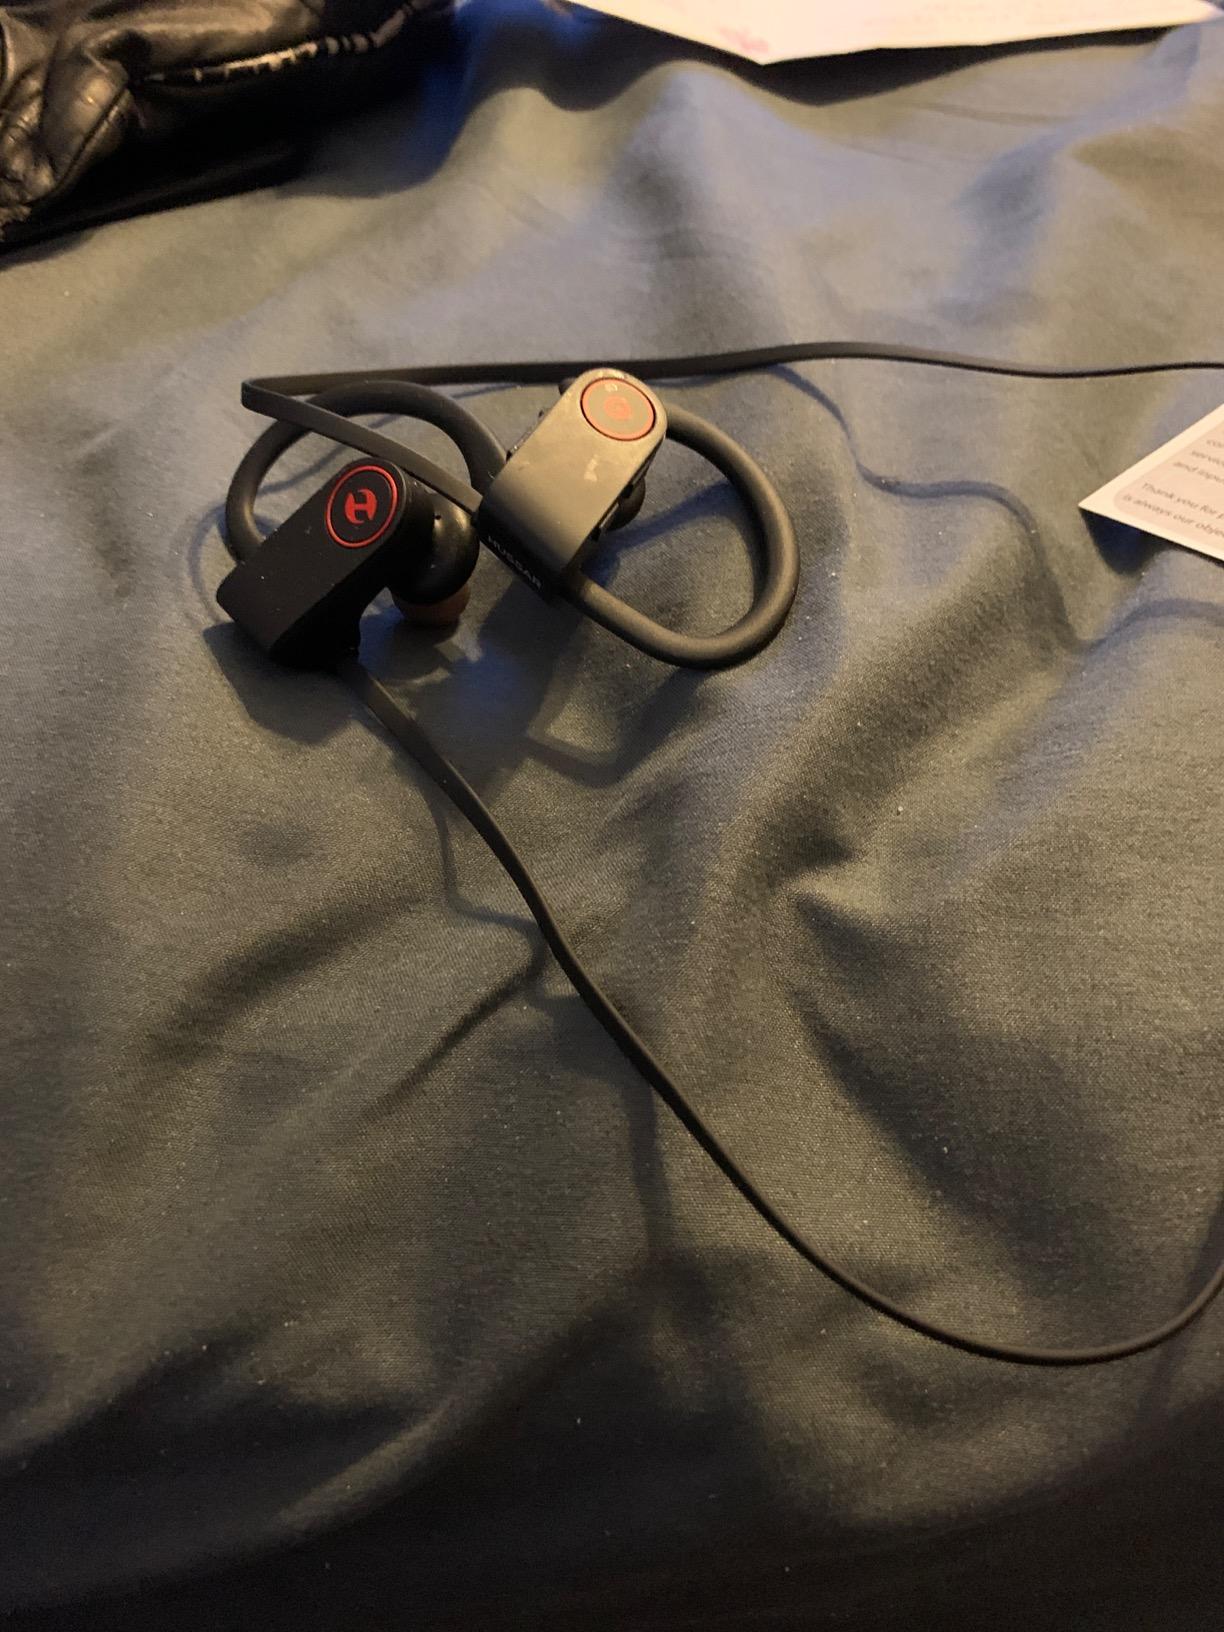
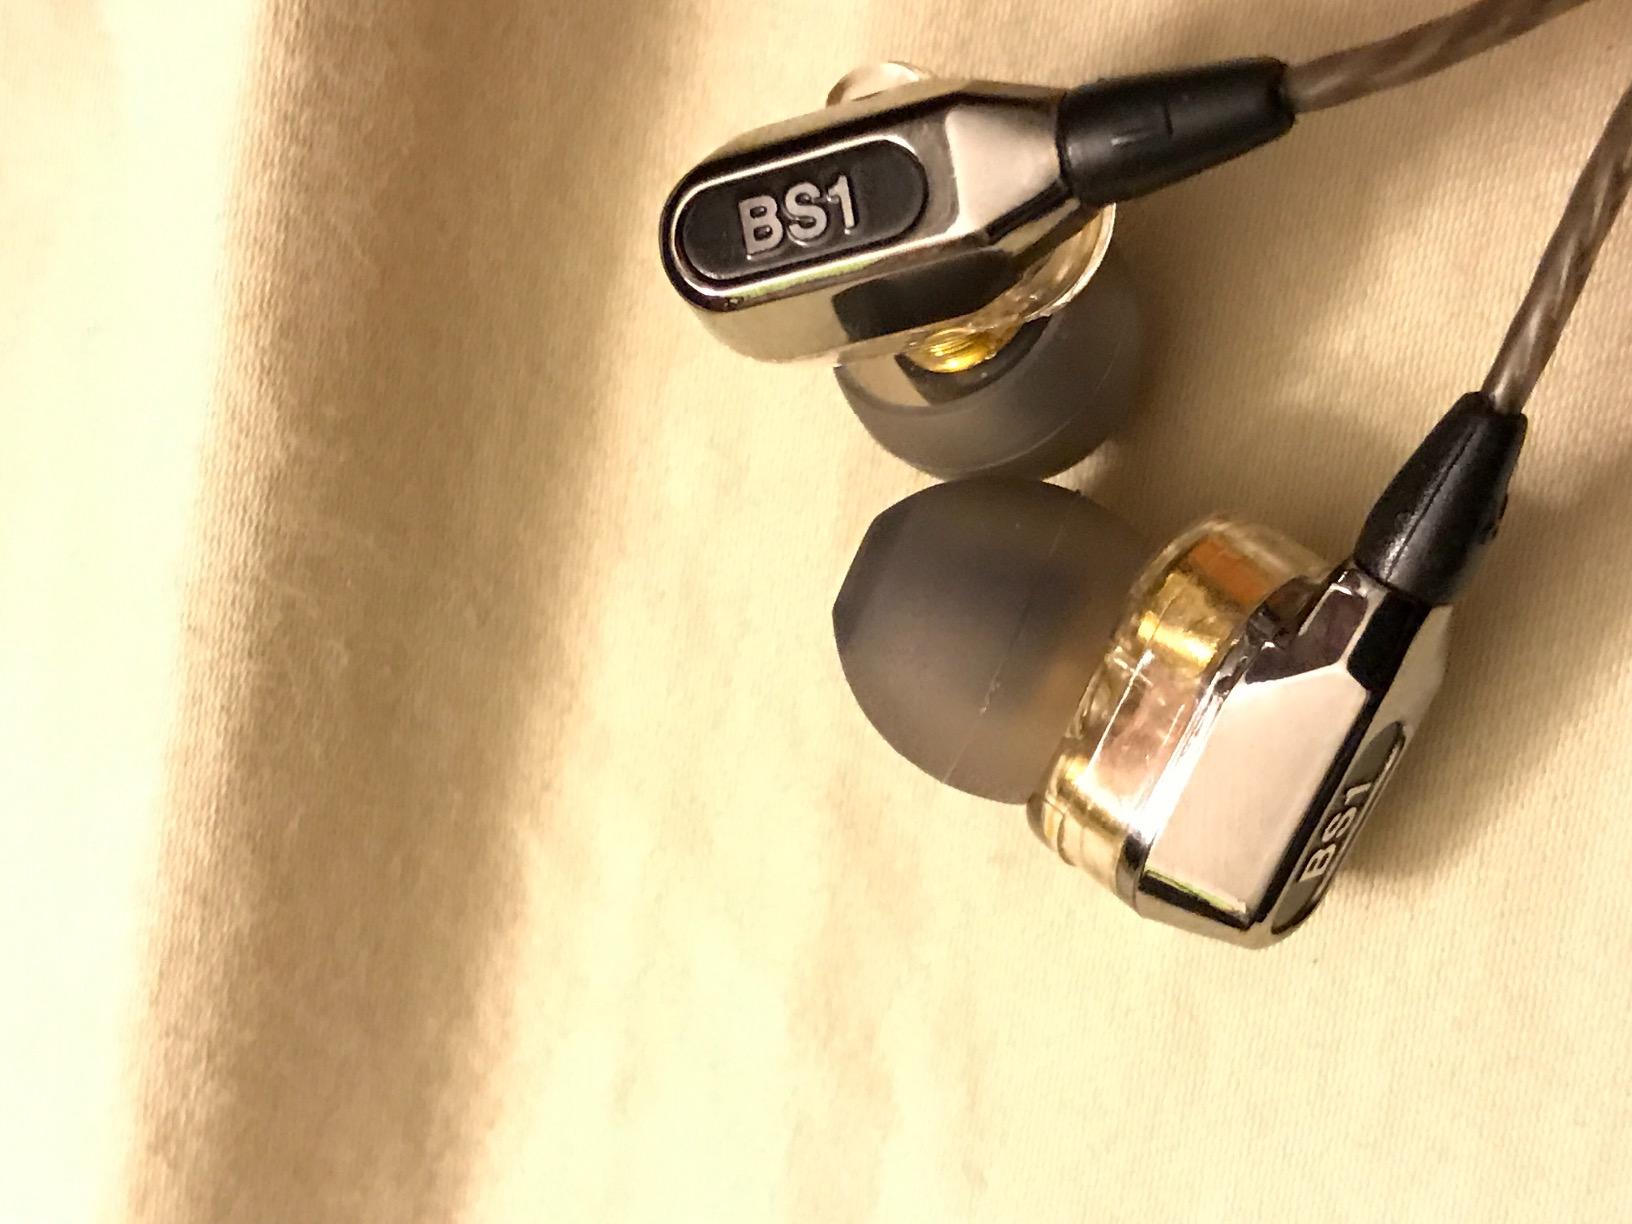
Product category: headphones
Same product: no